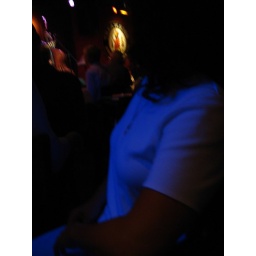
Not related to the show, but Callie's shirt looked kinda cool in the blue light.